Warner Price Mumford Smith House

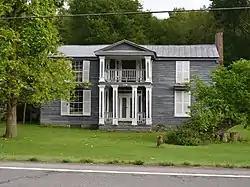
The Warner Prince Mumford Smith House in 2014

The Warner Price Mumford Smith House, also known as Old Home Place, is a historic two-story cedar-plank I-house with a Greek Revival portico in Mount Juliet, Tennessee, U.S. The land was granted to Private Charles Webb; the house later belonged to John Bell Vivrett. It was purchased by Warner Price Mumford Smith and his wife, Augusta Amelia Houser in 1853; the Smiths owned a flour mill and a stagecoach stop. Their son, Robert Edmund Lee Smith, purchased the house in 1909; it was inherited by their daughter Dora Smith Moser in 1967, and by their grandson, Michael F. Moser, in 1991. It has been listed on the National Register of Historic Places since July 22, 1993.